Combat boot

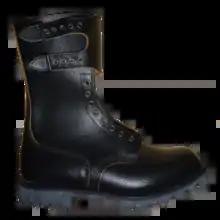
Brand new Mle 1965 combat boots made of shined black leather with direct molded soles.

Since 2000, the Australian Defence Force, primarily uses the Redback Terra Combat Boot as a replacement for the Vietnam War-era General Purpose combat boots. It was given a limited number of tests in 1999, and was later distributed in 2000. Despite the boot's general aptitude for the tasks which the ADF had first put it in place for, it still had major flaws. 90% of all negative feedback from soldiers was about its inappropriate sizing, having only 43 different sizes. Many also claimed that its sole would rot under worst-case tropical circumstances. Various military personnel have also used Rossi boots.